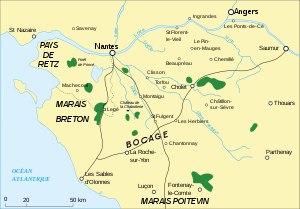
Les colonnes infernales est le nom donné à des colonnes incendiaires ayant opéré de janvier à mai 1794 sous le commandement du général républicain Turreau lors de la guerre de Vendée, et qui devaient détruire les derniers foyers insurrectionnels de la Vendée militaire.
L'Armée catholique et royale est le nom de l'armée insurgée vendéenne pendant la guerre de Vendée. Elle regroupe alors les trois armées vendéennes, bien que celle du Bas-Poitou ne s'y joigne qu'occasionnellement.
La guerre de Vendée est le nom donné à la guerre civile qui opposa, dans l'Ouest de la France, les républicains aux royalistes, principalement entre l'an I et l'an IV, pendant la Révolution française.